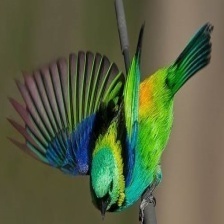
Species: PARADISE TANAGER
Scientific name: TANGARA CHILENSIS